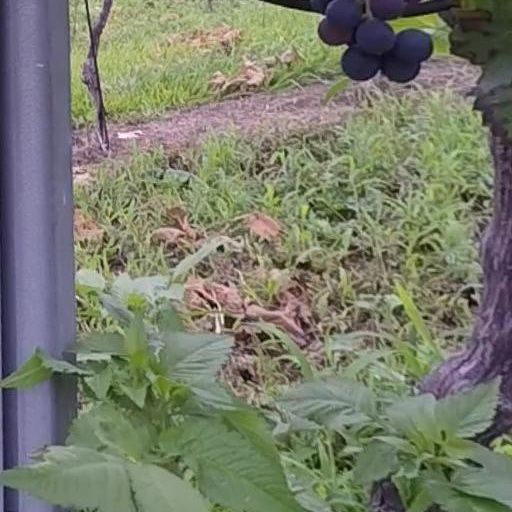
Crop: grape